2,500-year celebration of the Persian Empire

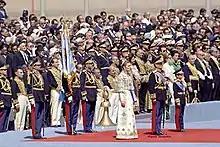
2,500-year celebration of the Persian Empire in the tomb of Cyrus the Great

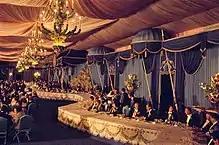
Dinner ceremony during the 2,500-year celebration of the Persian Empire

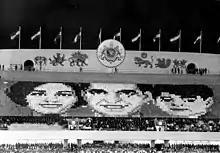
The day after the festivities ended, the Shah inaugurated the Aryamehr Stadium, part of a larger complex designed for the 1974 Asian Games hosted by Pahlavi Iran.

The festivities were opened on 12 October 1971, when the Shah and the Shahbanu paid homage to Cyrus the Great at his mausoleum at Pasargadae. For the next two days, the Shah and his wife greeted arriving guests, often directly at Shiraz's airport. On 14 October, a grand gala dinner took place in the Banqueting Hall in celebration of the birthday of the Shahbanu. Sixty members of royal families and heads of state were assembled at the single large serpentine table in the Banqueting Hall. They dined off a special dinner service of 10,000 plates commissioned from the English china manufacturer Spode, each plate decorated in turquoise and gold, with the Shah's coat of arms. The official toast was raised with a Dom Perignon Rosé 1959.